Young Sherlock Holmes: Black Ice

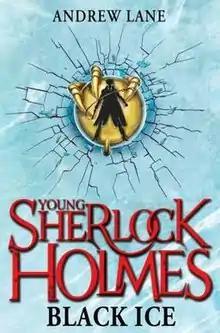
MacMillan Books 2011 paperback edition.

Young Sherlock Holmes: Black Ice is the third novel in the Young Sherlock Holmes series that depicts Arthur Conan Doyle's detective Sherlock Holmes as a teenager in the 1860s. It was written by Andy Lane and released in the United Kingdom on June 3, 2011 by Macmillan Books. It is preceded in the series by "" and is followed by"."